RNZ National

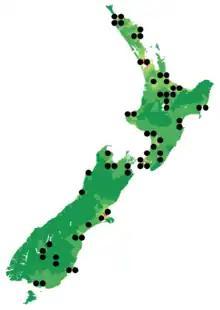
RNZ-owned frequencies on which RNZ National is broadcast

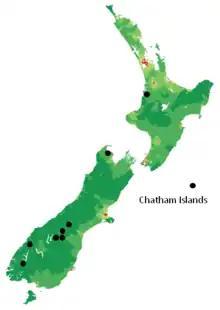
Community-owned stations on which RNZ National is broadcast

In September 2004, the Broadcasting Standards Authority (BSA) upheld a complaint by Peter Ellis against RNZ National's "Nine to Noon" programme, ruling that an August 2003 broadcast had breached fairness and balance standards. The programme aired a pre-recorded interview with a young man and his mother, who alleged that Ellis had sexually abused the man as a child at the Christchurch Civic Crèche in 1985. While Ellis was identified by name, the interviewees remained anonymous, and the allegations were not specific. The Authority found that RNZ had failed to provide Ellis with a reasonable opportunity to respond, and that the interview was conducted in a manner that lacked appropriate scrutiny. It ordered RNZ to broadcast and publish statements summarising the decision, issue an apology, and pay $5,300 to Ellis and $5,000 to the Crown. An appeal by RNZ to the High Court was dismissed in September 2005.